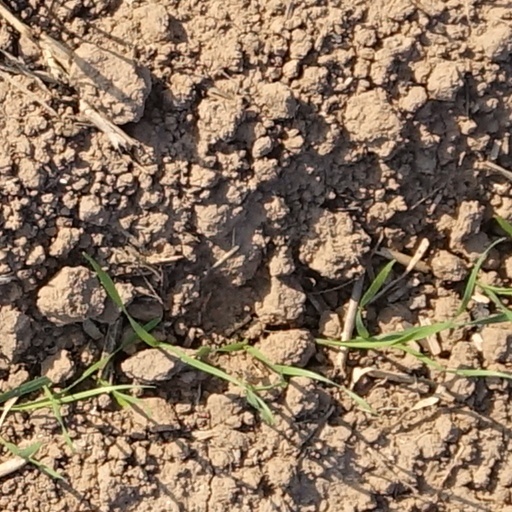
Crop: wheat